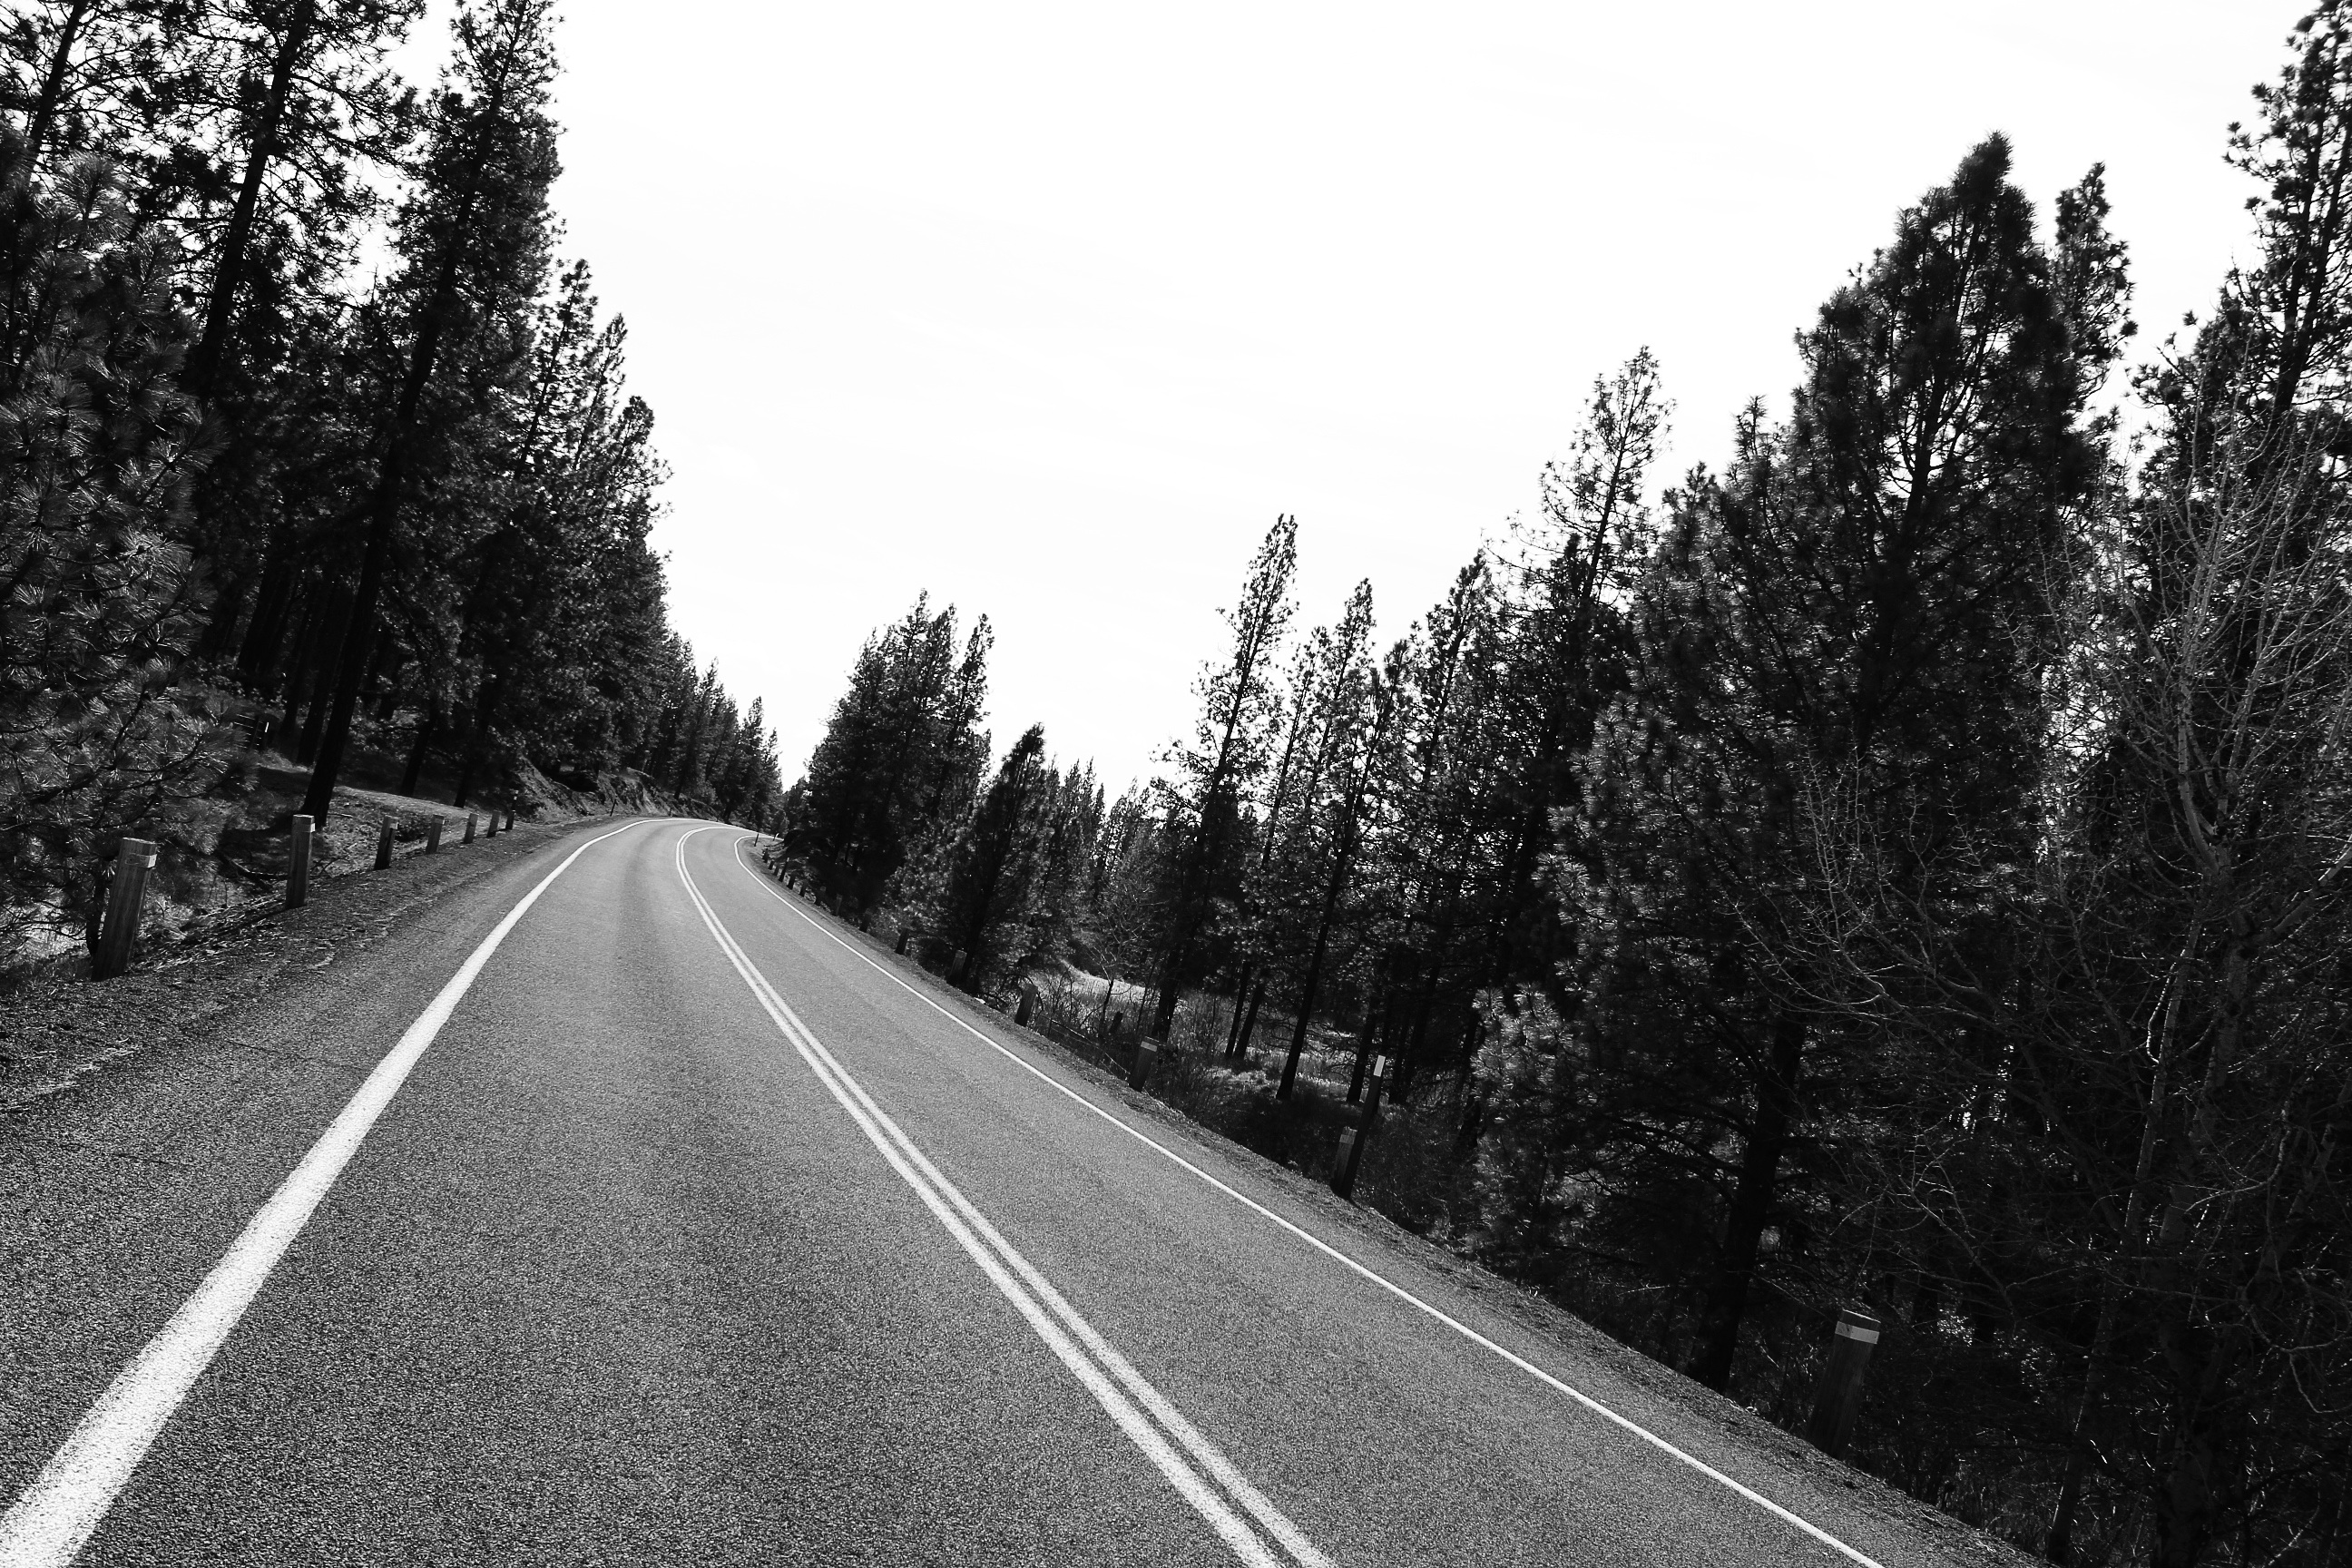
tree, black and white, road, highway, driving, asphalt, monochrome, lane, infrastructure, road surface, monochrome photography, residential area, nonbuilding structure